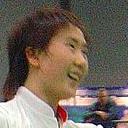
Age: 18